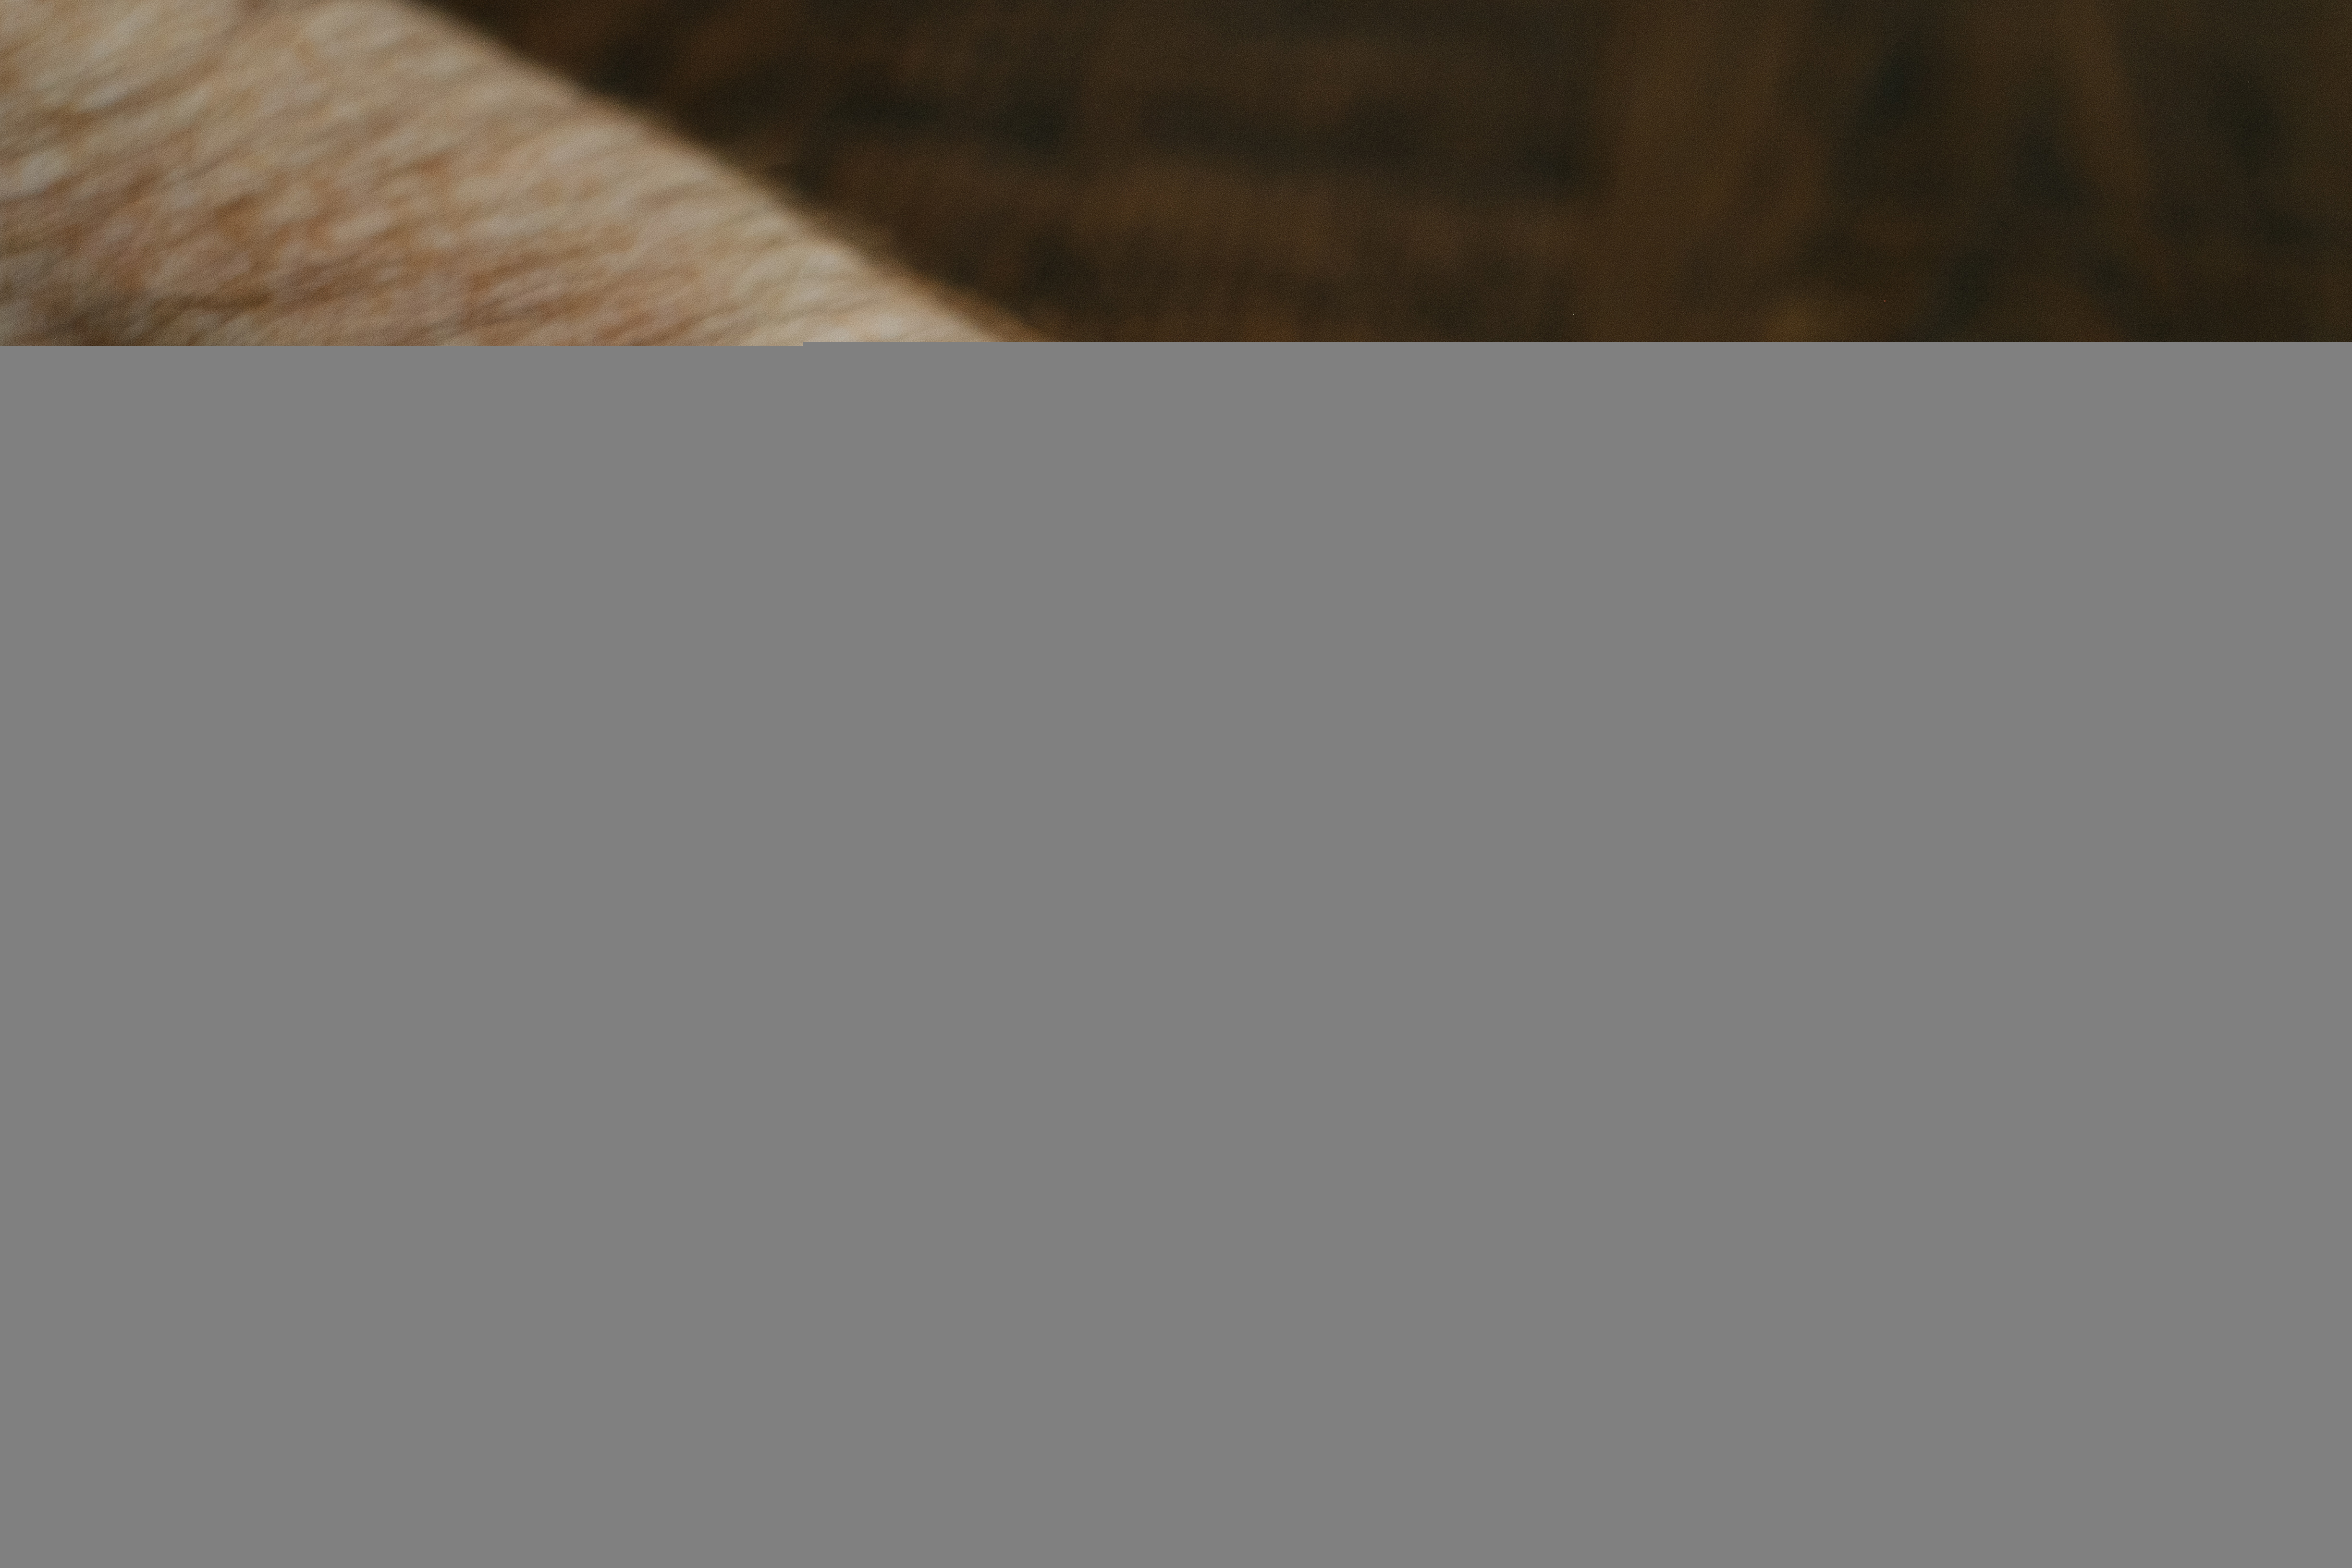
watch, hand, apple, wood, technology, line, design, wristwatch, text, apple watch, touchscreen, smart, screenshot, mockup, smartwatch, smart watch